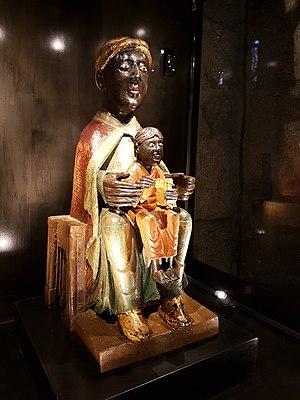
Statue de la Vierge noire du XIIème siècle
Meymac est une commune française située dans le département de la Corrèze en région Nouvelle-Aquitaine. Ville-porte du parc naturel régional de Millevaches, c'est une cité touristique classée parmi les 100 « Plus Beaux Détours de France ».